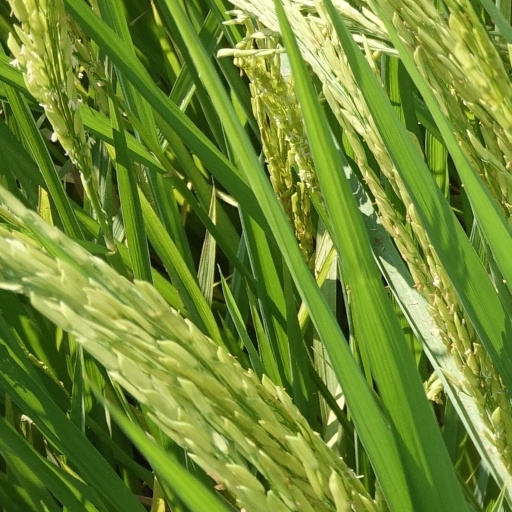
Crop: rice